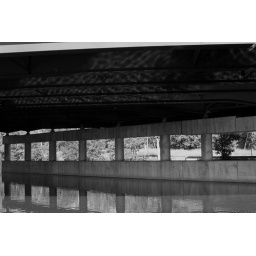
water dancing under the bridge